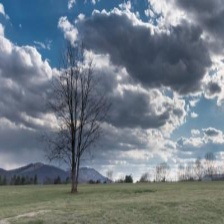
Cloud type: Stratocumulus